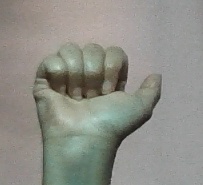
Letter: dhad